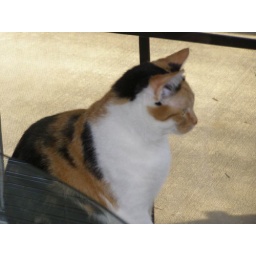
Sitting in the kitchen window pondering life. 3.5.06